Submersible drilling rig

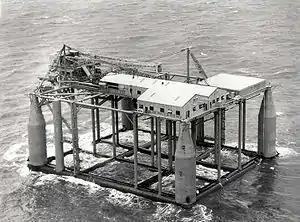
Blue Water Rig No. 1

The first offshore mobile drilling platform was the Hayward-Barnsdall "Breton Rig 20", first operated in 1949. This rig had evolved from the inland drilling barges which were used to drill in marshes and protected waters in up to 10 feet of water. The "Breton Rig 20" was 160 feet by 85 feet, and could work in 20 feet water depth.